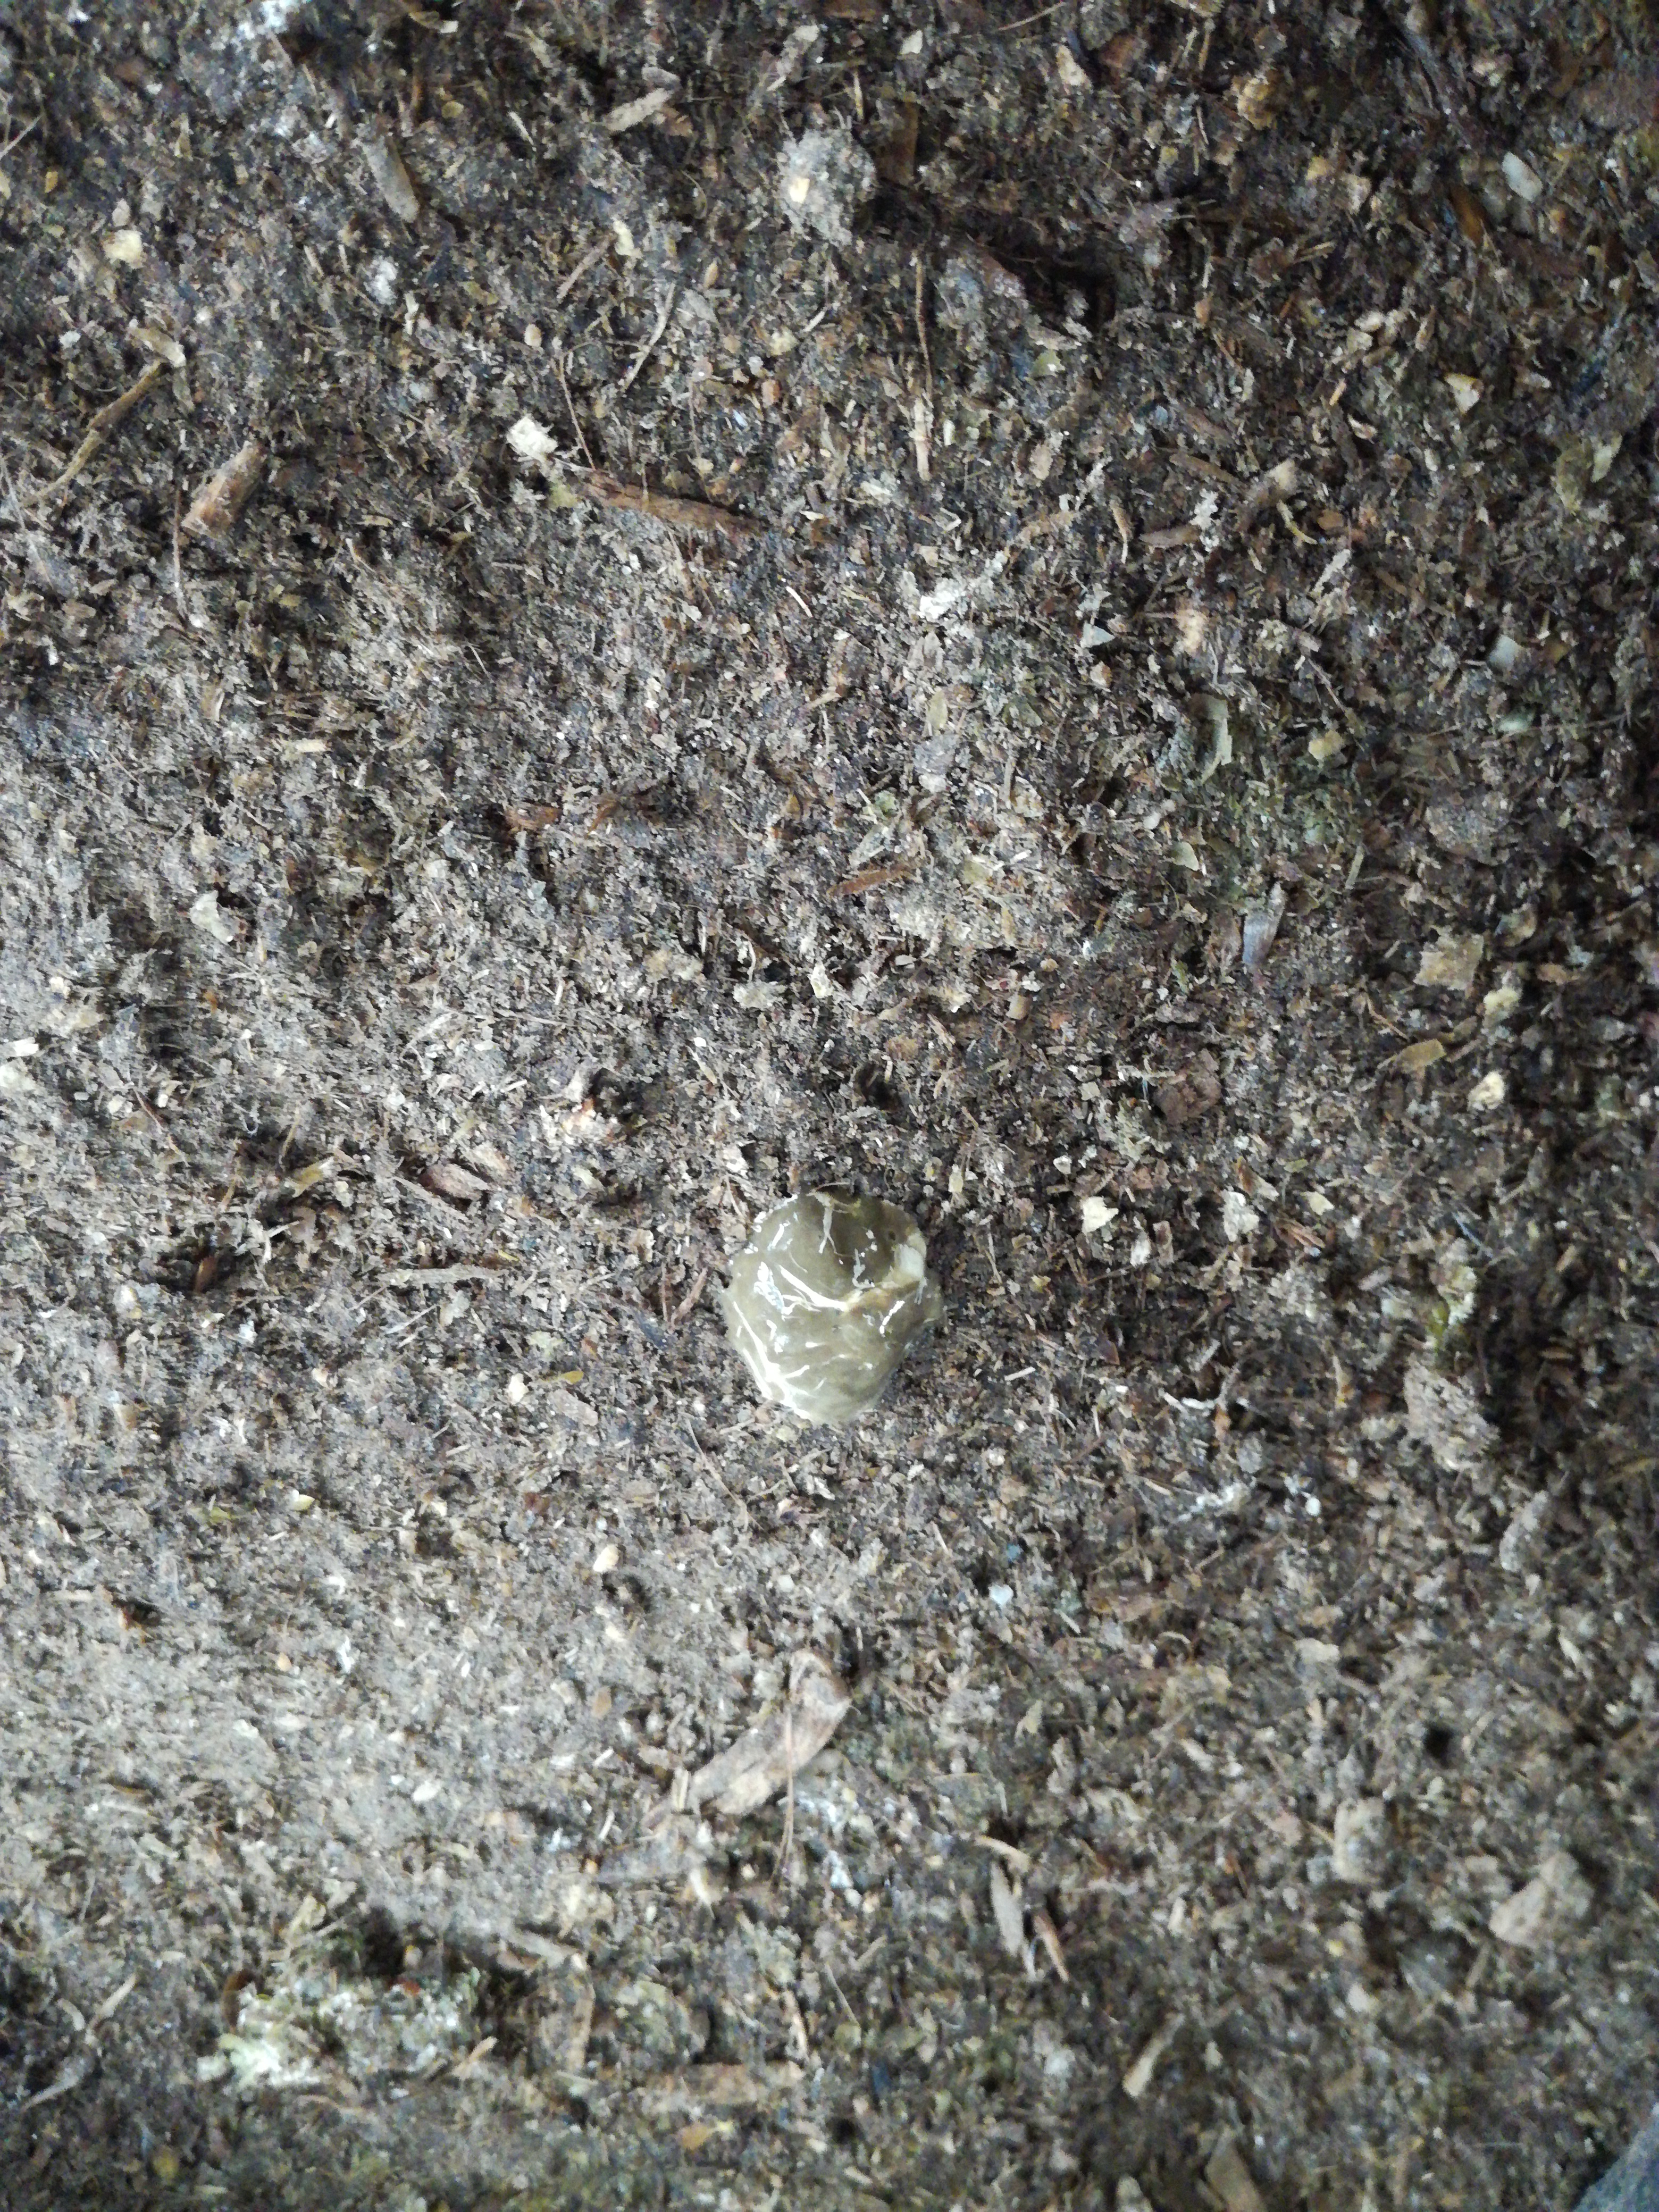
PCR-confirmed diagnosis: Healthy